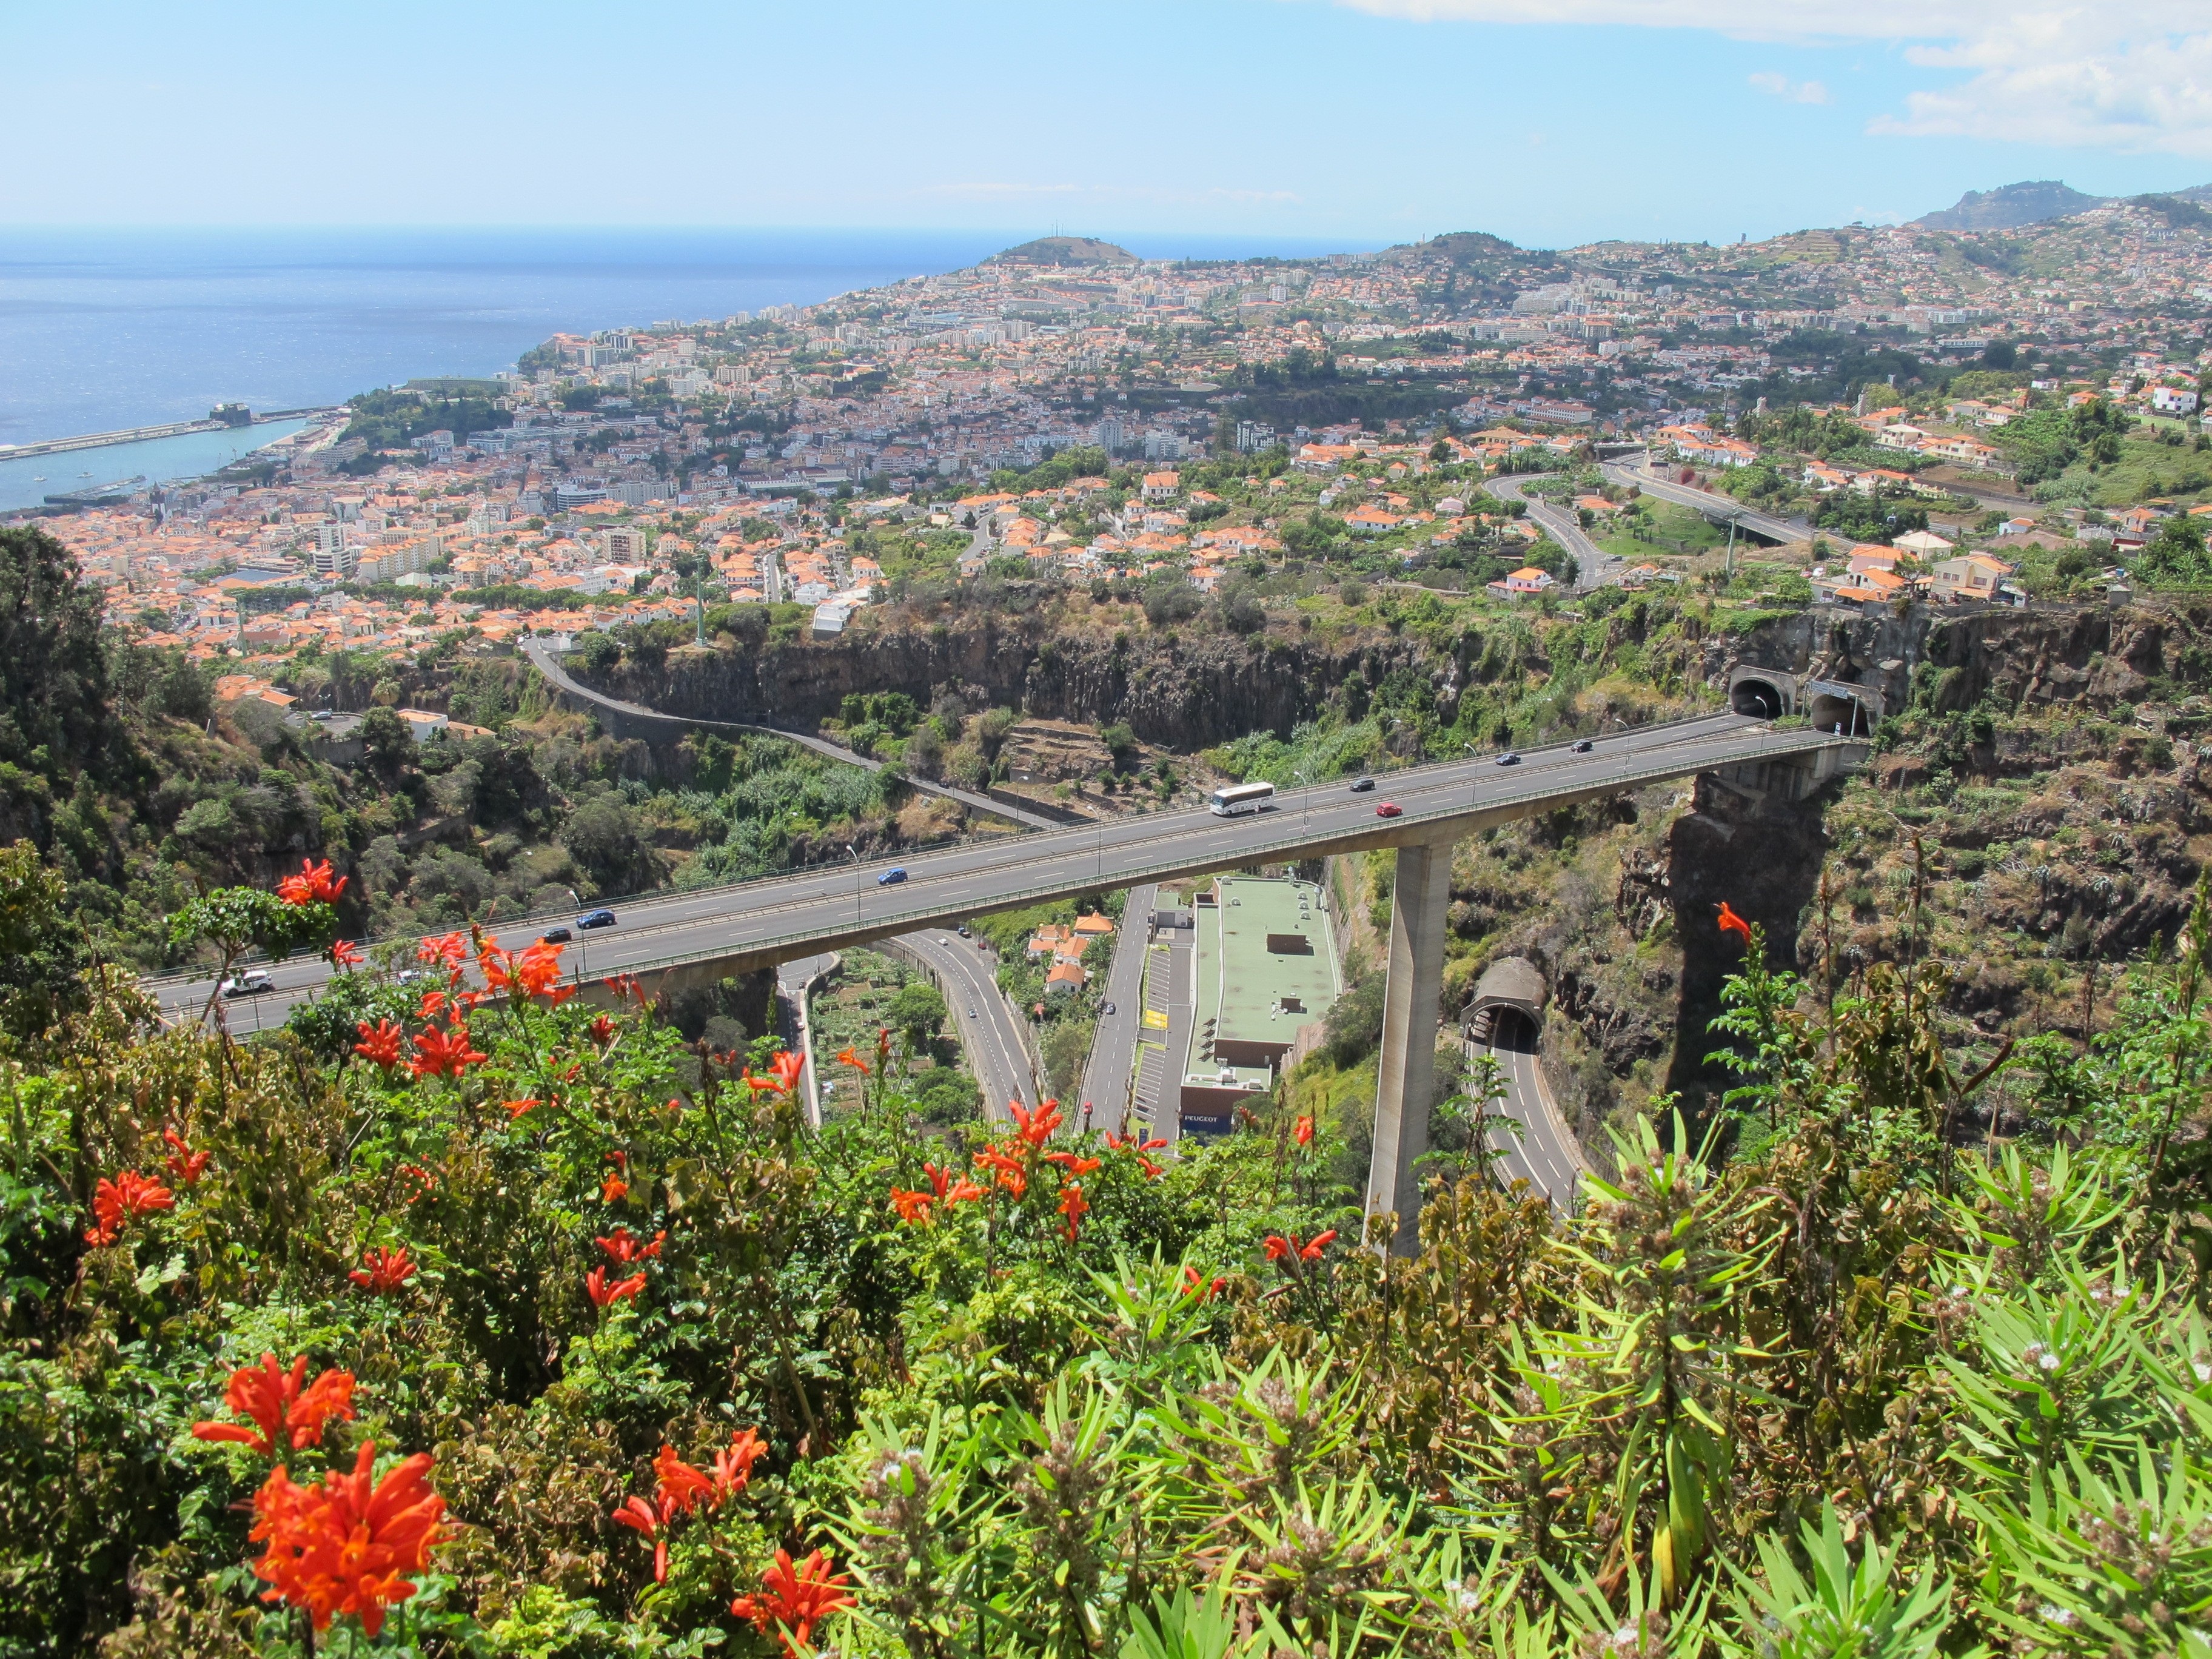
mountain, trail, hill, flower, town, city, travel, village, portugal, madeira, rural area